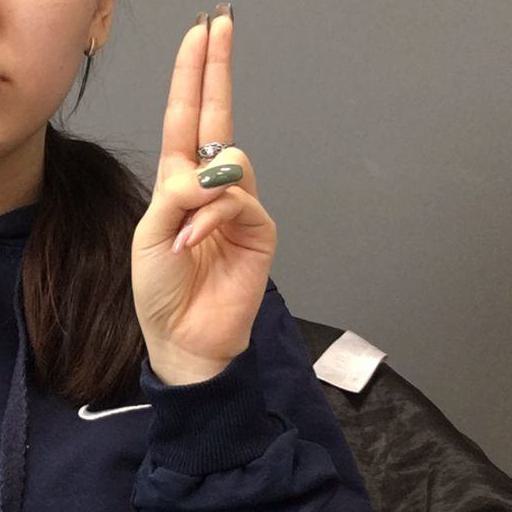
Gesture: two_up